Ochetellus

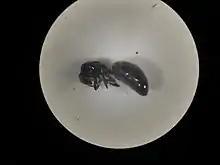
Dead "Ochetellus glaber" queen

"Ochtellus" is a genus of small black ants; each species vary in size, with workers ranging from in length and males are smaller at . The largest ants in the genus are the queens; "Ochetellus sororis" queens measure up to . While these ants were formerly placed in the genus "Iridomyrmex", there are several features that makes these ants distinct; the compound eyes are differently positioned on the head, and the arrangement of the clypeal margin and mesosoma can also distinguish between the two genera. "Ochetellus" looks similar to "Dolichoderus" species, but they are relatively smaller and the petiole is narrow and dorsolaterally expanded. The head is also thinner than most Dolichoderinae ants.